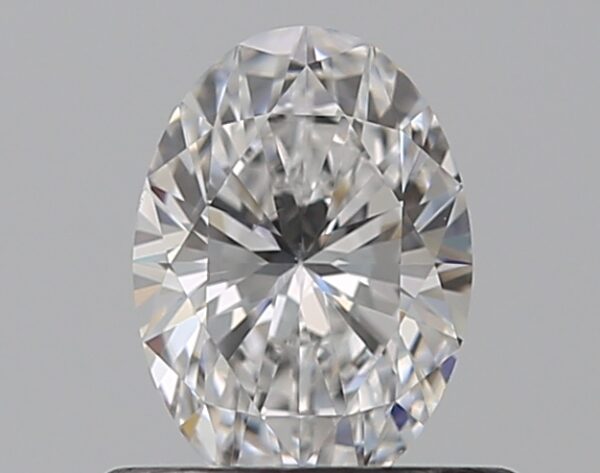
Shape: oval
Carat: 0.5
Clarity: SI1
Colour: D
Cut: EX
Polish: EX
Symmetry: VG
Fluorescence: N
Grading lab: GIA
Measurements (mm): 6.37 x 4.53 x 2.85